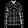
Label: Shirt